West Virginia in the American Civil War

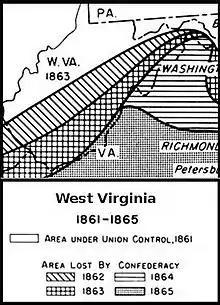
Union and Confederate territorial losses in West Virginia 1861-1865

Although most of West Virginia's delegates to the Richmond convention had opposed the secession ordinance the initiation of war in the west prompted most of them to return to Richmond in June for the second meeting of the convention, at which time they signed the secession ordinance, 29 of the original 49 members signing.